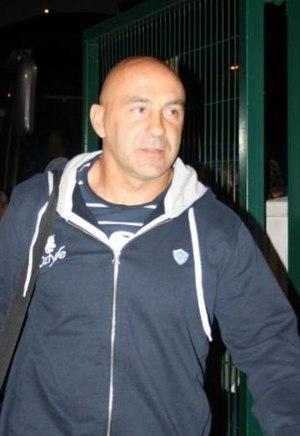
Laurent Travers, l'entraîneur des avants du club rugby à XV Castres olympique.
Laurent Labit, né le 8 mai 1968 à Revel, est un joueur et entraîneur français de rugby à XV.
Laurent Travers, né le 21 octobre 1968 à Sarlat, est un joueur et entraîneur de rugby à XV français. Il évoluait au poste de talonneur au CA Sarlat puis au CA Brive.
Matthias Rolland, né le 2 juillet 1979, est un joueur français de rugby à XV devenu entraîneur.
Dimitri Szarzewski, né le 26 janvier 1983 à Narbonne, est un joueur international français de rugby à XV. Il évolue au poste de talonneur au Stade français puis au Racing 92 après avoir été formé à AS Béziers. Il est apprécié pour sa vitesse et ses appuis qui sont des qualités extrêmement rares pour un talonneur.
Ibrahim Diarra, né le 25 mai 1983 à Savigny-sur-Orge et mort le 18 décembre 2019 à Paris, est un joueur de rugby à XV international français qui évoluait au poste de troisième ligne aile.
Wenceslas Lauret, né le 28 mars 1989 à Tarbes, est un joueur international français de rugby à XV. Troisième ligne aile, il évolue de 2008 à 2013 au Biarritz olympique, et depuis 2013 au Racing 92.
Bernard Le Roux, né le 4 juin 1989 à Moorreesburg, est un joueur franco-sud-africain de rugby à XV, international français depuis juin 2013, qui joue au poste de troisième ligne aile ou de deuxième ligne. Il joue depuis 2009 au sein du Racing Métro 92.
Yannick Caballero, né le 3 avril 1983 à Castres, est un ancien joueur de rugby à XV français qui évoluait au poste de troisième ligne aile à l’US Montauban et du Castres olympique.
Luc Ducalcon, né le 2 janvier 1984 à La Fère, est un joueur de rugby à XV français qui évolue au poste de pilier au sein de l'effectif du RC Narbonne, du Castres olympique puis du Racing métro 92.
Eddy Ben Arous, né le 25 août 1990 à Nice, est un joueur international français de rugby à XV, qui évolue au poste de pilier gauche. Il joue au sein de l'effectif du Racing 92.
Le Castres olympique est un club français de rugby à XV situé à Castres, dans le Tarn. Créé en 1906, il évolue actuellement en Top 14.